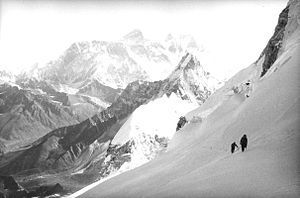
Kangtega / Billedegalleri
Kangtega, Kantega eller Snow Saddle er et bjerg i Khumbu-regionen af Himalaya i Nepal. Toppen ligger på 6 782 meter over havet og indgår i den del af Himalaya som kaldes Mahalangur Himal.